Insect wing

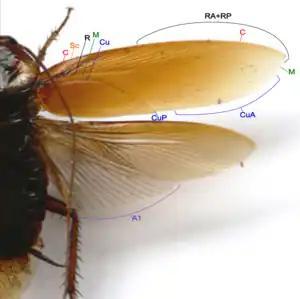

Hymenoptera adults, including sawflies, wasps, bees, and non-worker ants, all have two pairs of membranous wings.